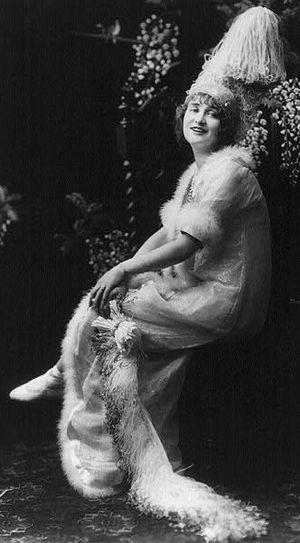
Marie-Élise Gabrielle Caire, dite Gaby Deslys, née le 4 novembre 1881 à Marseille et morte le 11 février 1920 à Paris, est une chanteuse française, artiste de music-hall connaissant une réputation internationale.